7th Military Division (Vichy France)

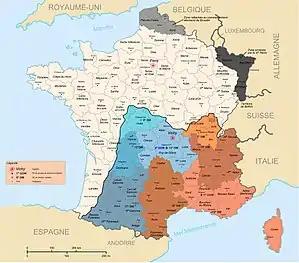
Military Divisions of the Vichy Army. The 7th Division can be seen in the top right in orange.

The 7th Military Division was a regional army division of the Armistice Army, the Vichy France military permitted under the Armistice of 22 June 1940 after the defeat of France.